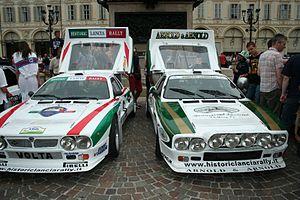
La Scuderia Lancia, qui deviendra plus tard la Squadra Corse HF Lancia est l'atelier de course de l'entreprise automobile Lancia e Cia, créé en 1952 par Gianni Lancia, fils du fondateur de la marque. La Scuderia Lancia débute officiellement en compétition en sports mécaniques où elle s'illustre notamment à la Carrera Panamericana, à la Targa Florio ou aux Mille Miglia. L'écurie s'est aussi engagée en Formule 1 en 1954-1955, sans briller particulièrement. La Squadra Corse a su rebondir en Championnat du Monde d'Endurance avec la conquête de trois titres mondiaux entre 1979 et 1981 et en rallyes en remportant onze titres des constructeurs et quatre titres pilotes entre 1974 et 1992. Depuis fin 1991, Lancia a cessé tout engagement officiel en compétition automobile.